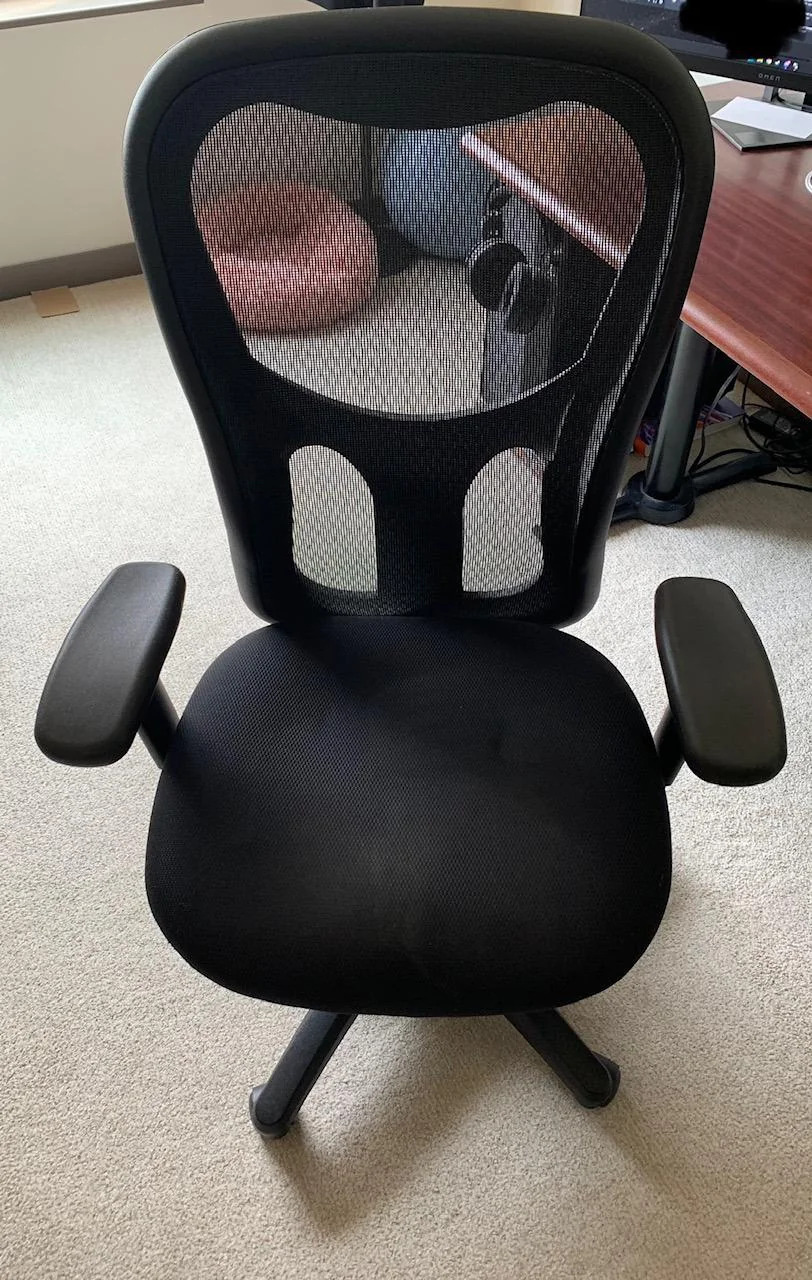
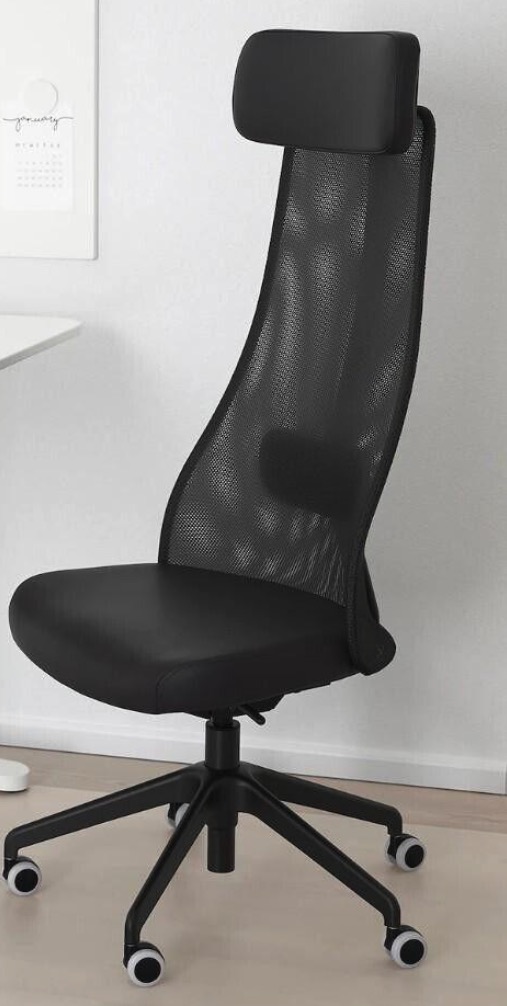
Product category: items_chair
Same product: no